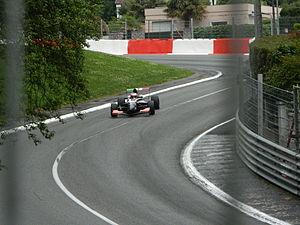
Luis Michael Dorrbecker au Grand Prix de Pau 2012 sur Formule Renault 2.0 ALPS.